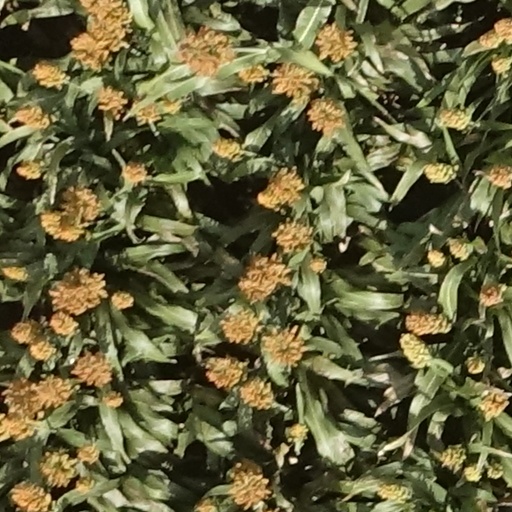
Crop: sorghum